Albany, New York

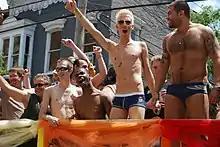
The Capital Gay Pride Parade and Festival is the largest celebration of LGBTQ culture in Upstate New York.

"Alive at 5" is a free, weekly concert series held downtown during the summer on Thursdays; with 10 concerts in 2010, total attendance was roughly 100,000. The Tulip Festival is set in Washington Park and celebrates the city's Dutch heritage, which began with Pinkster Festival, an African-Dutch Celebration. This traditional Albany event marks the beginning of spring as thousands of tulips bloom in the park in early May; attendance to the Tulip Festival in 2010 was approximately 80,000. Another large festival in Albany is the Capital Pride Parade and Festival, a major gay pride event held each June, attended by an estimated 30,000 spectators annually from across Upstate New York.